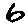
Label: 6